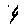
Label: 4